Arno Breker

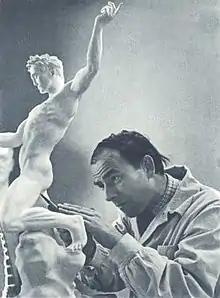
Breker in the 1930s

Arno Breker (19 July 1900 – 13 February 1991) was a German sculptor who is best known for his public works in Nazi Germany, where he was endorsed by the authorities as the antithesis of degenerate art. He was made official state sculptor, and exempted from military service. One of his better known statues is "Die Partei", representing the spirit of the Nazi Party, which flanked one side of the carriage entrance to Albert Speer's new Reich Chancellery.